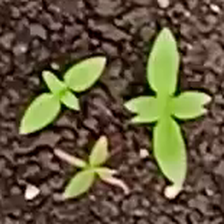
Weed species: Moti_dudhi(Euphorbia_geneculata_L)